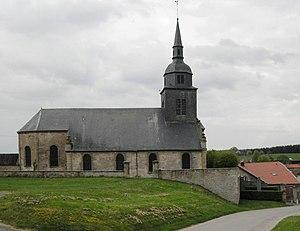
L'église Saint-Blaise à Baâlon
Baâlon est une commune française située dans le département de la Meuse, en région Grand Est.